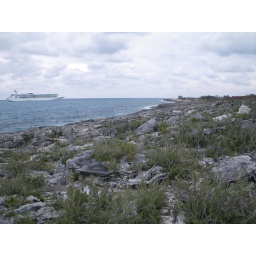
Rocky terrain with the cruise ship visible in the water